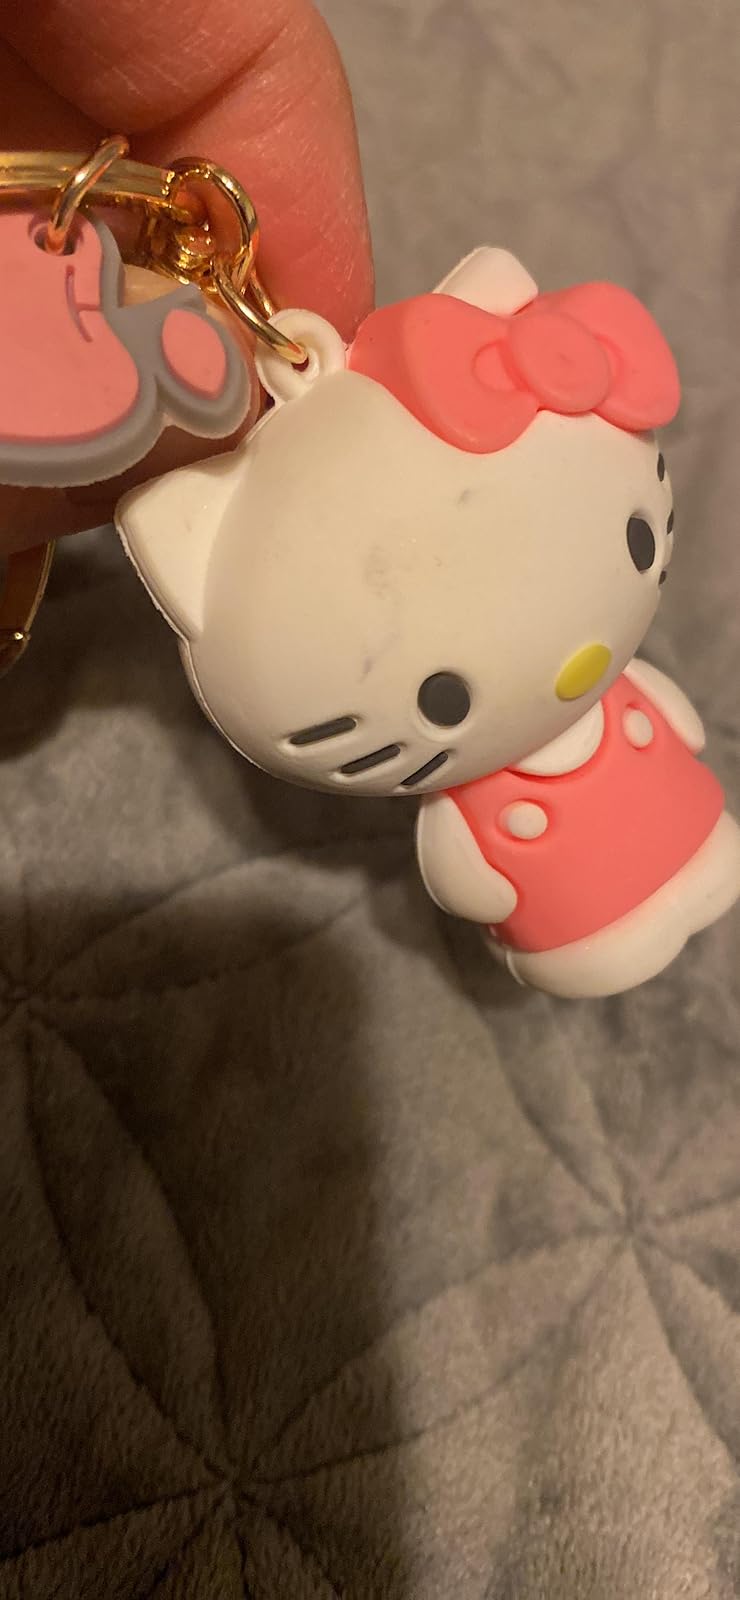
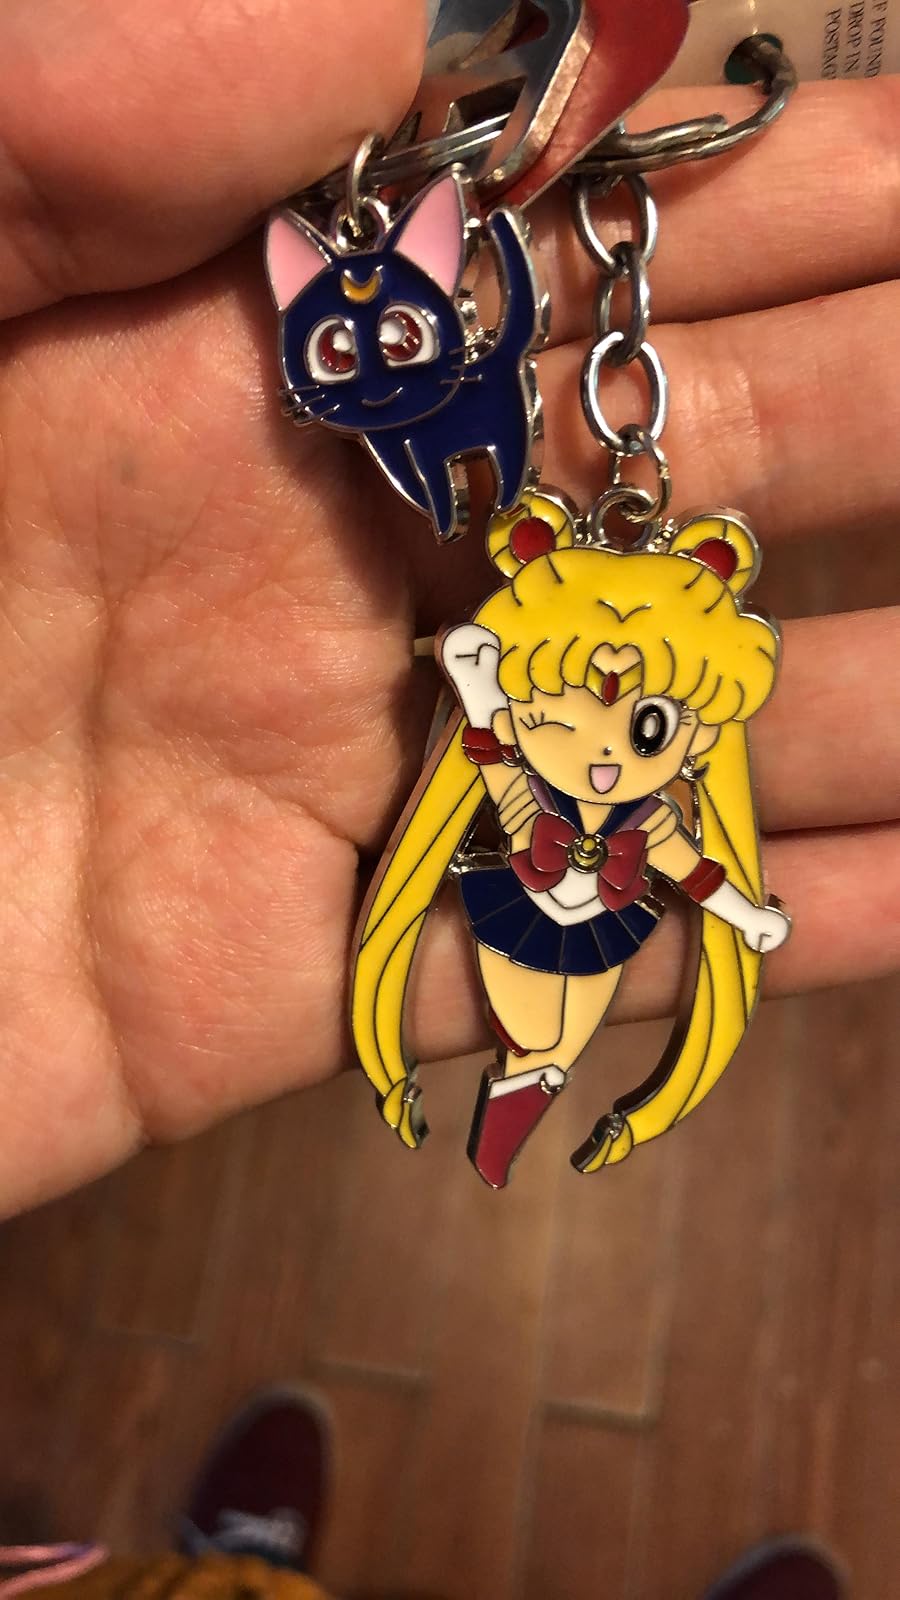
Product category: accessories_keychain
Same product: no